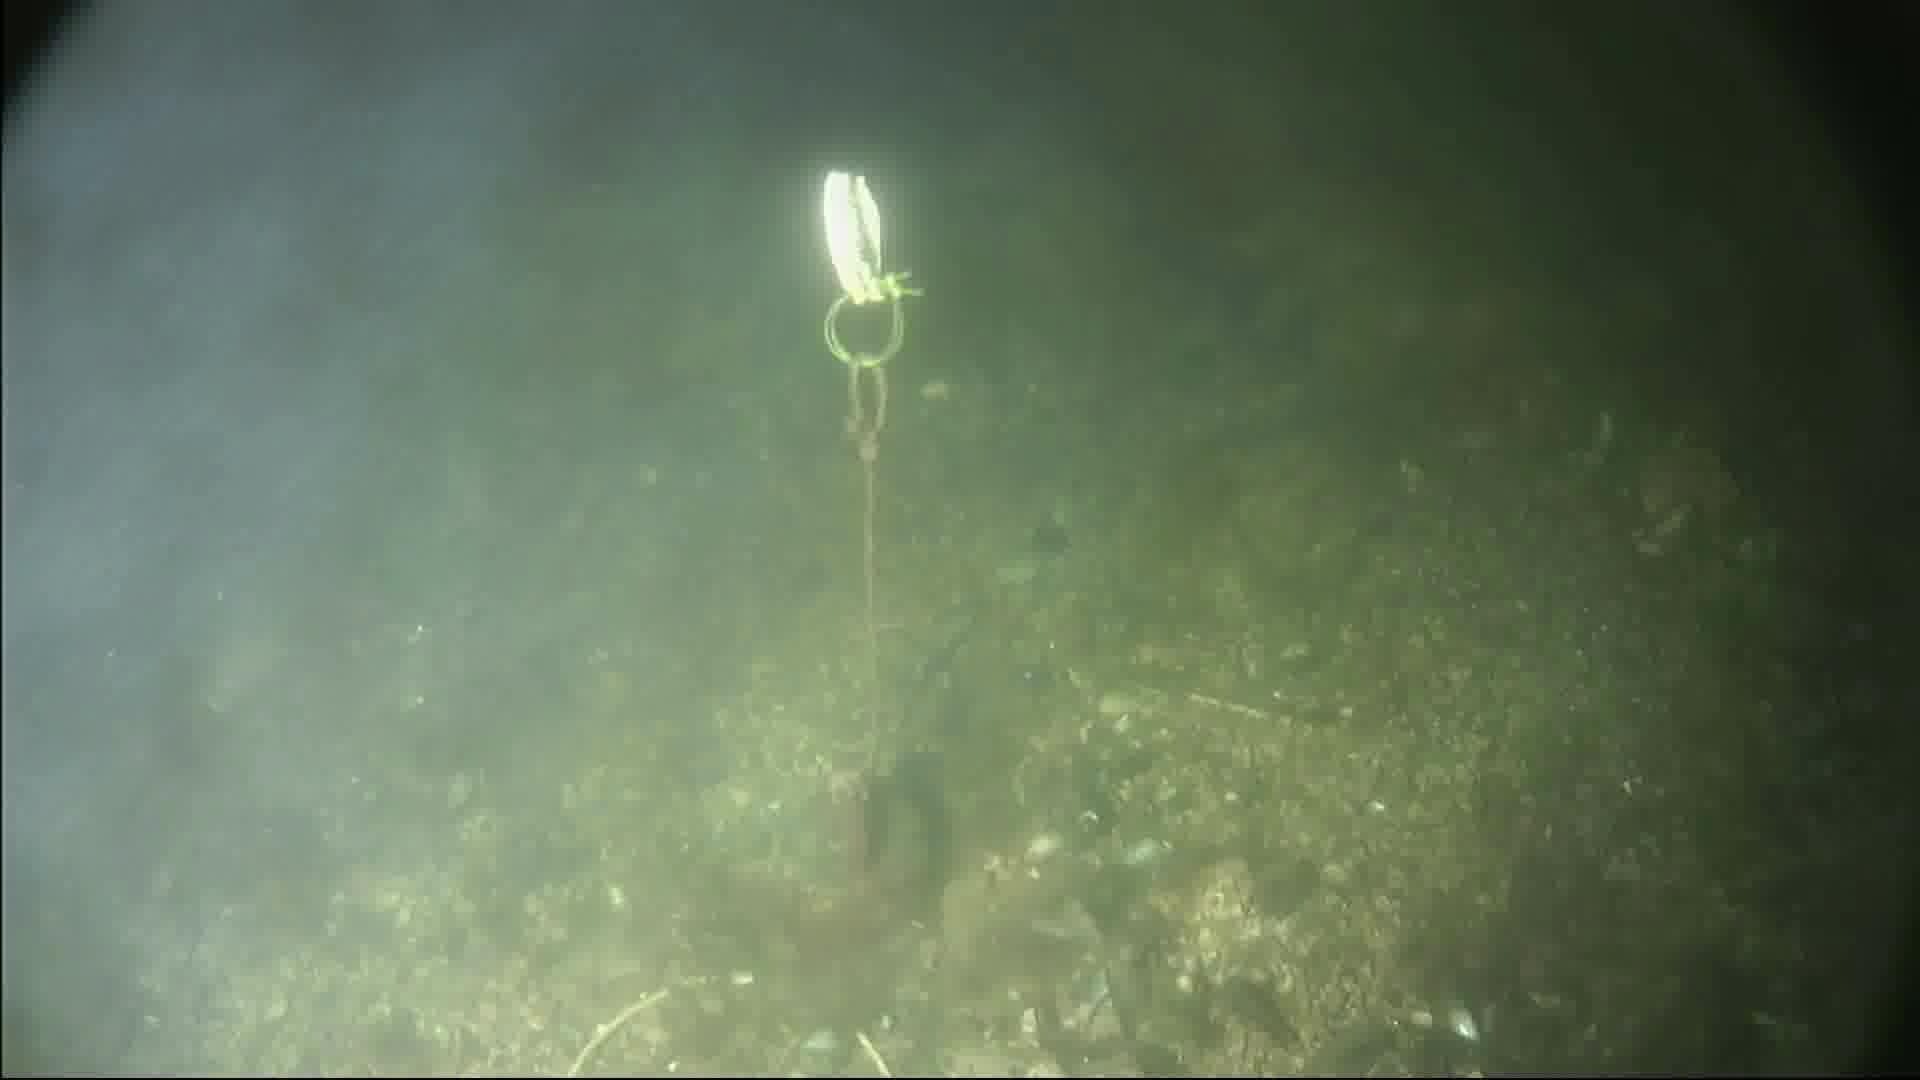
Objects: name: small_fish